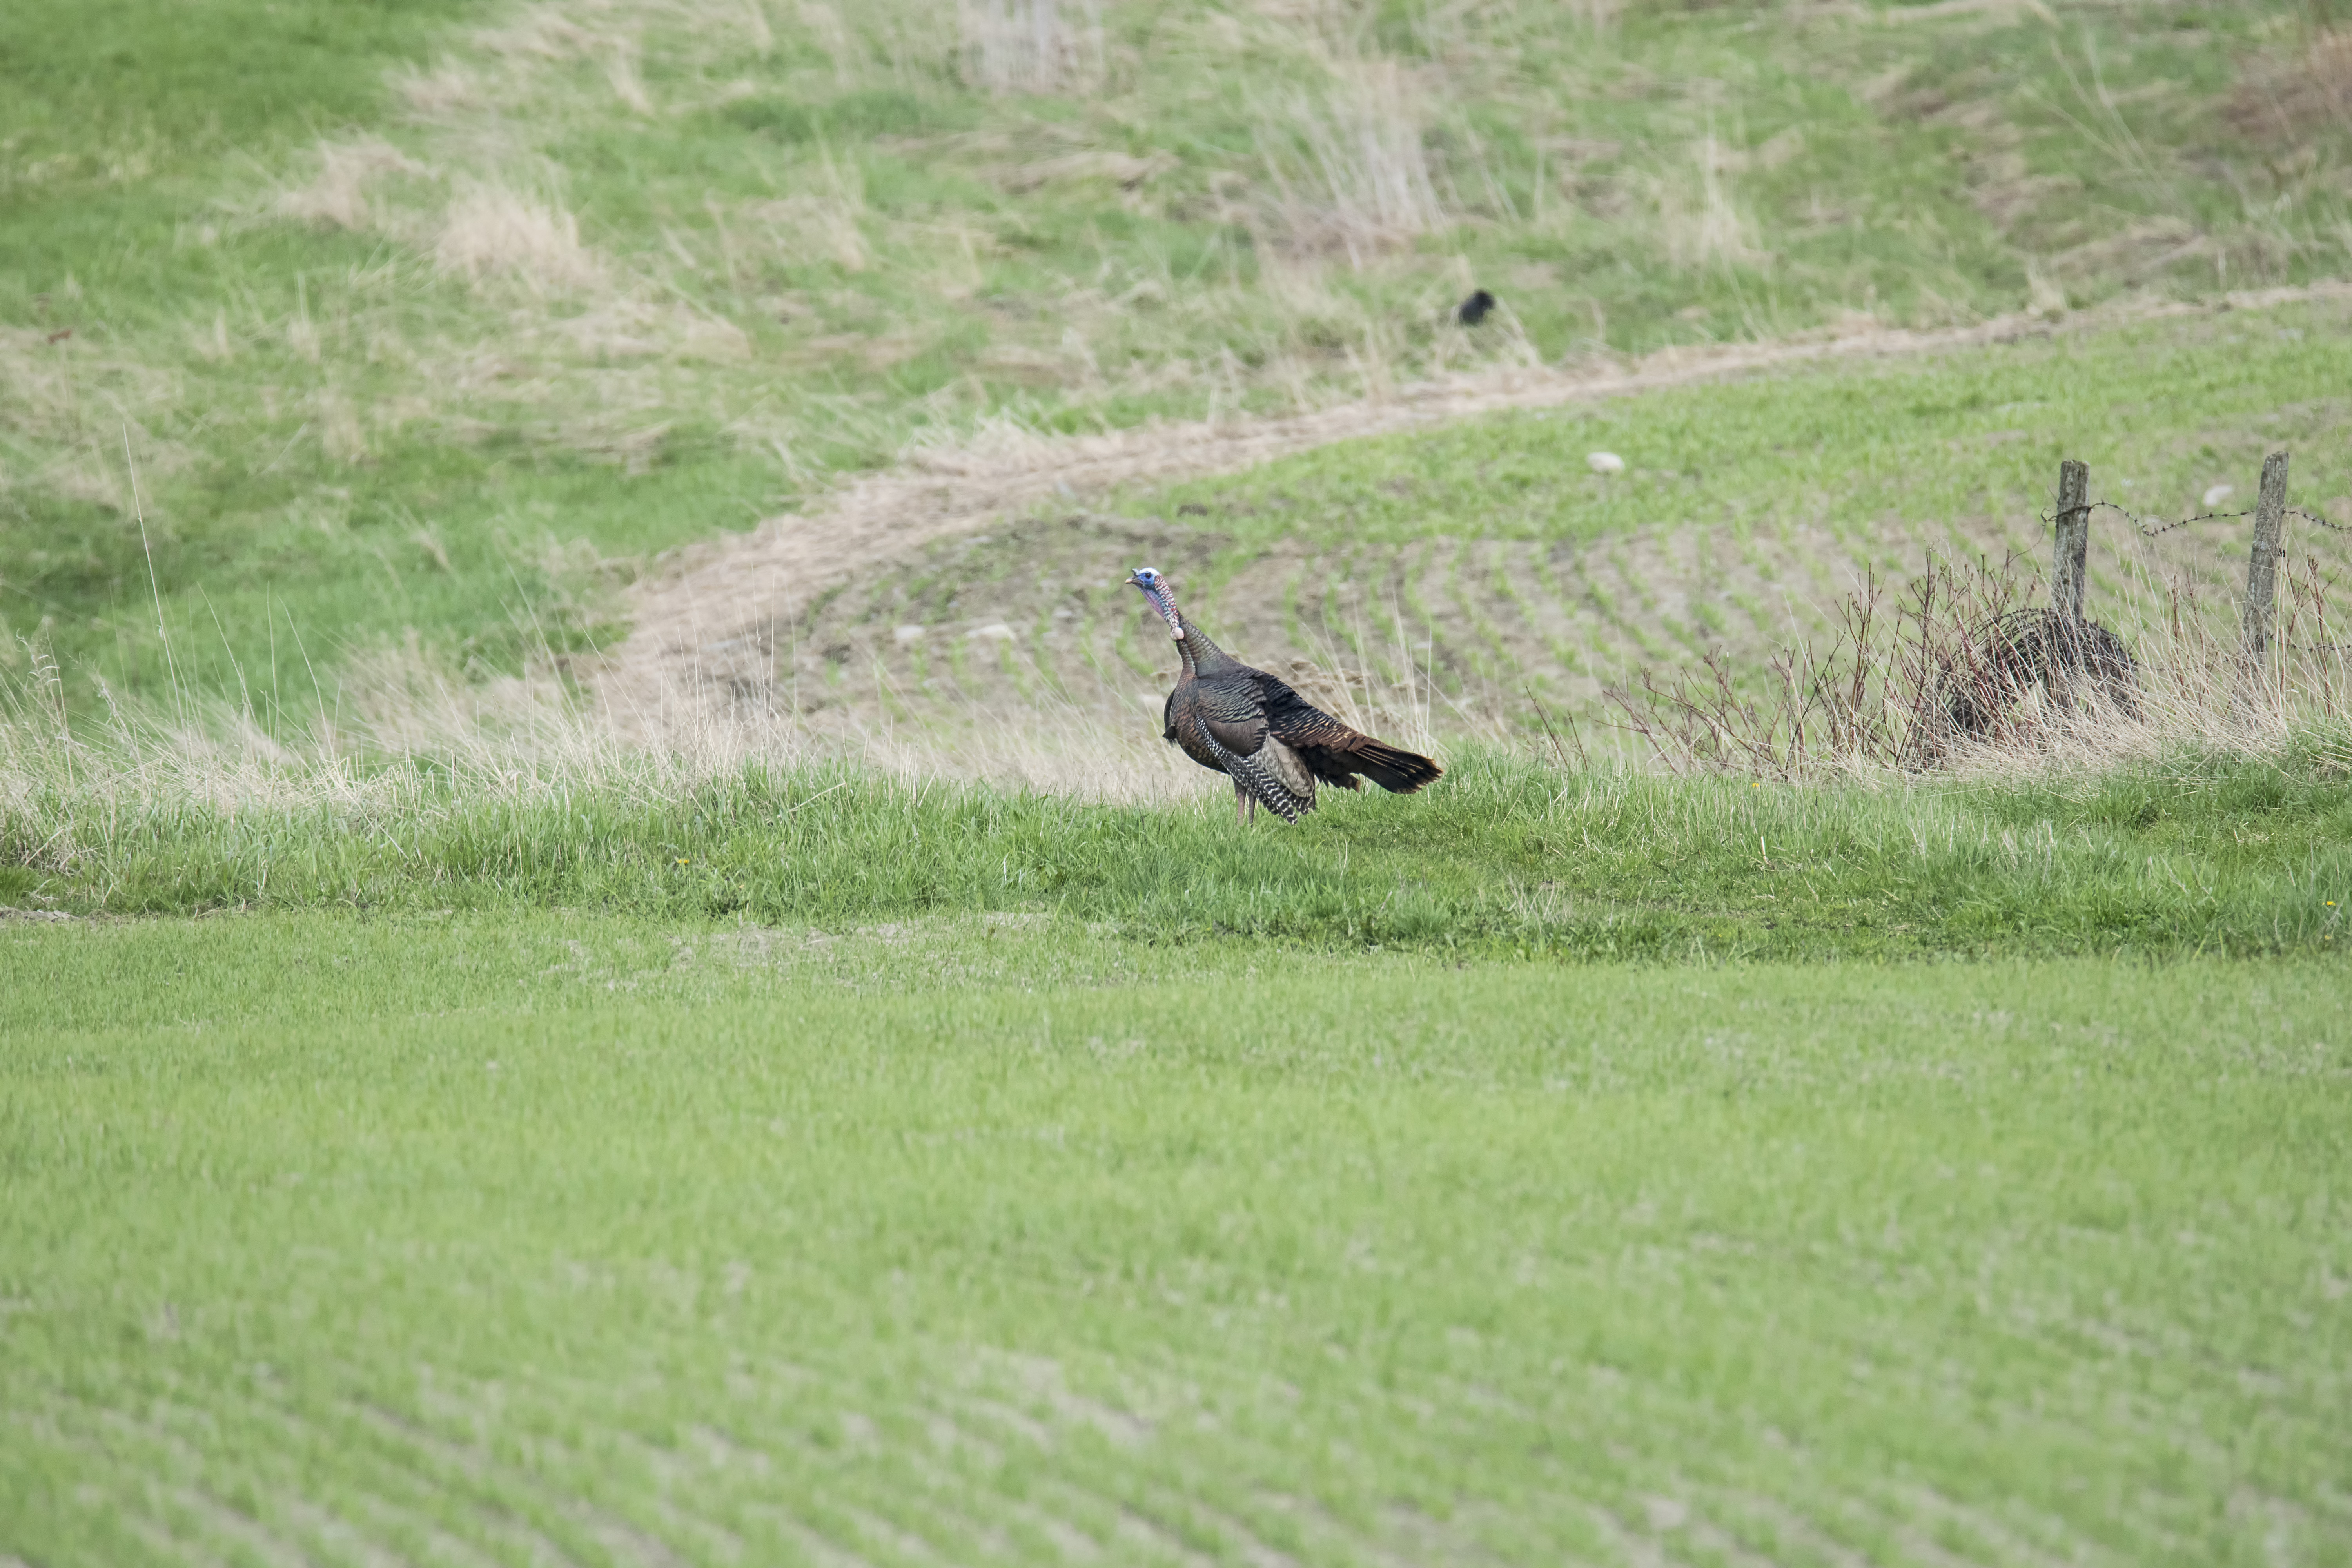
grass, bird, lawn, prairie, wildlife, wild, fauna, canada, grassland, turkey, sauvage, quebec, sherbrooke, oiseau, dindon